Bugeye

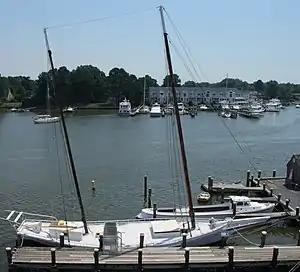
"Edna E. Lockwood" on display at the Chesapeake Bay Maritime Museum

Like the earlier brogan, the typical bugeye, designed by William Reeves who was originally from Nova Scotia, was two-masted, with triangular “leg-of-mutton” mainsail, foresail and jib. By modern standards, this rig would be described as a ketch rig, but it appears that watermen of the time referred to it as simply a leg-of-mutton or a bugeye rig. Unlike modern ketches, the forward-most mast was referred to as the foremast and the after mast was termed the mainmast, although like the brogan and log canoe, the mainmast was shorter than the foremast. As with the earlier brogans and the log canoes, the masts were sharply raked (tilted), although they were set up with stays and shrouds. Unlike the brogan, however, the mainmast was raked only slightly more sharply than the foremast. A bowsprit with trailboards was inevitably used.